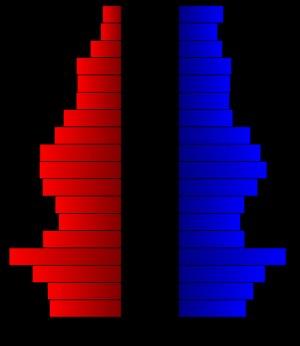
Le comté de Washington, en anglais : Washington County, est un comté situé au sud-est de l'État du Texas aux États-Unis. Fondé le 18 juillet 1836, son siège de comté est la ville de Brenham. Selon le recensement des États-Unis de 2010, sa population est de 33 718 habitants. Le comté a une superficie de 1 610,2 km², dont 1 564,2 km² en surfaces terrestres. Il est nommé en l'honneur de George Washington, premier président des États-Unis.